Joseph Colgan

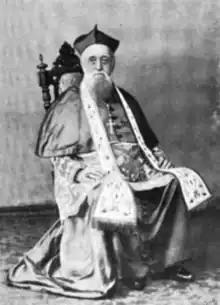

Bishop Joseph Colgan, DD (1 April 1824 – 13 February 1911), was an Irish born Roman Catholic Archbishop of Madras, India.